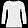
Label: Pullover